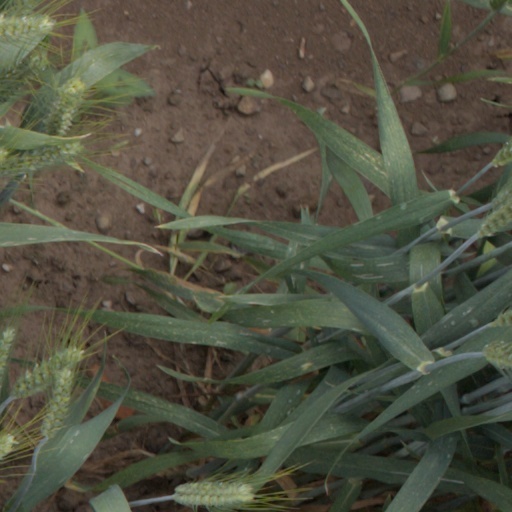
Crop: wheat